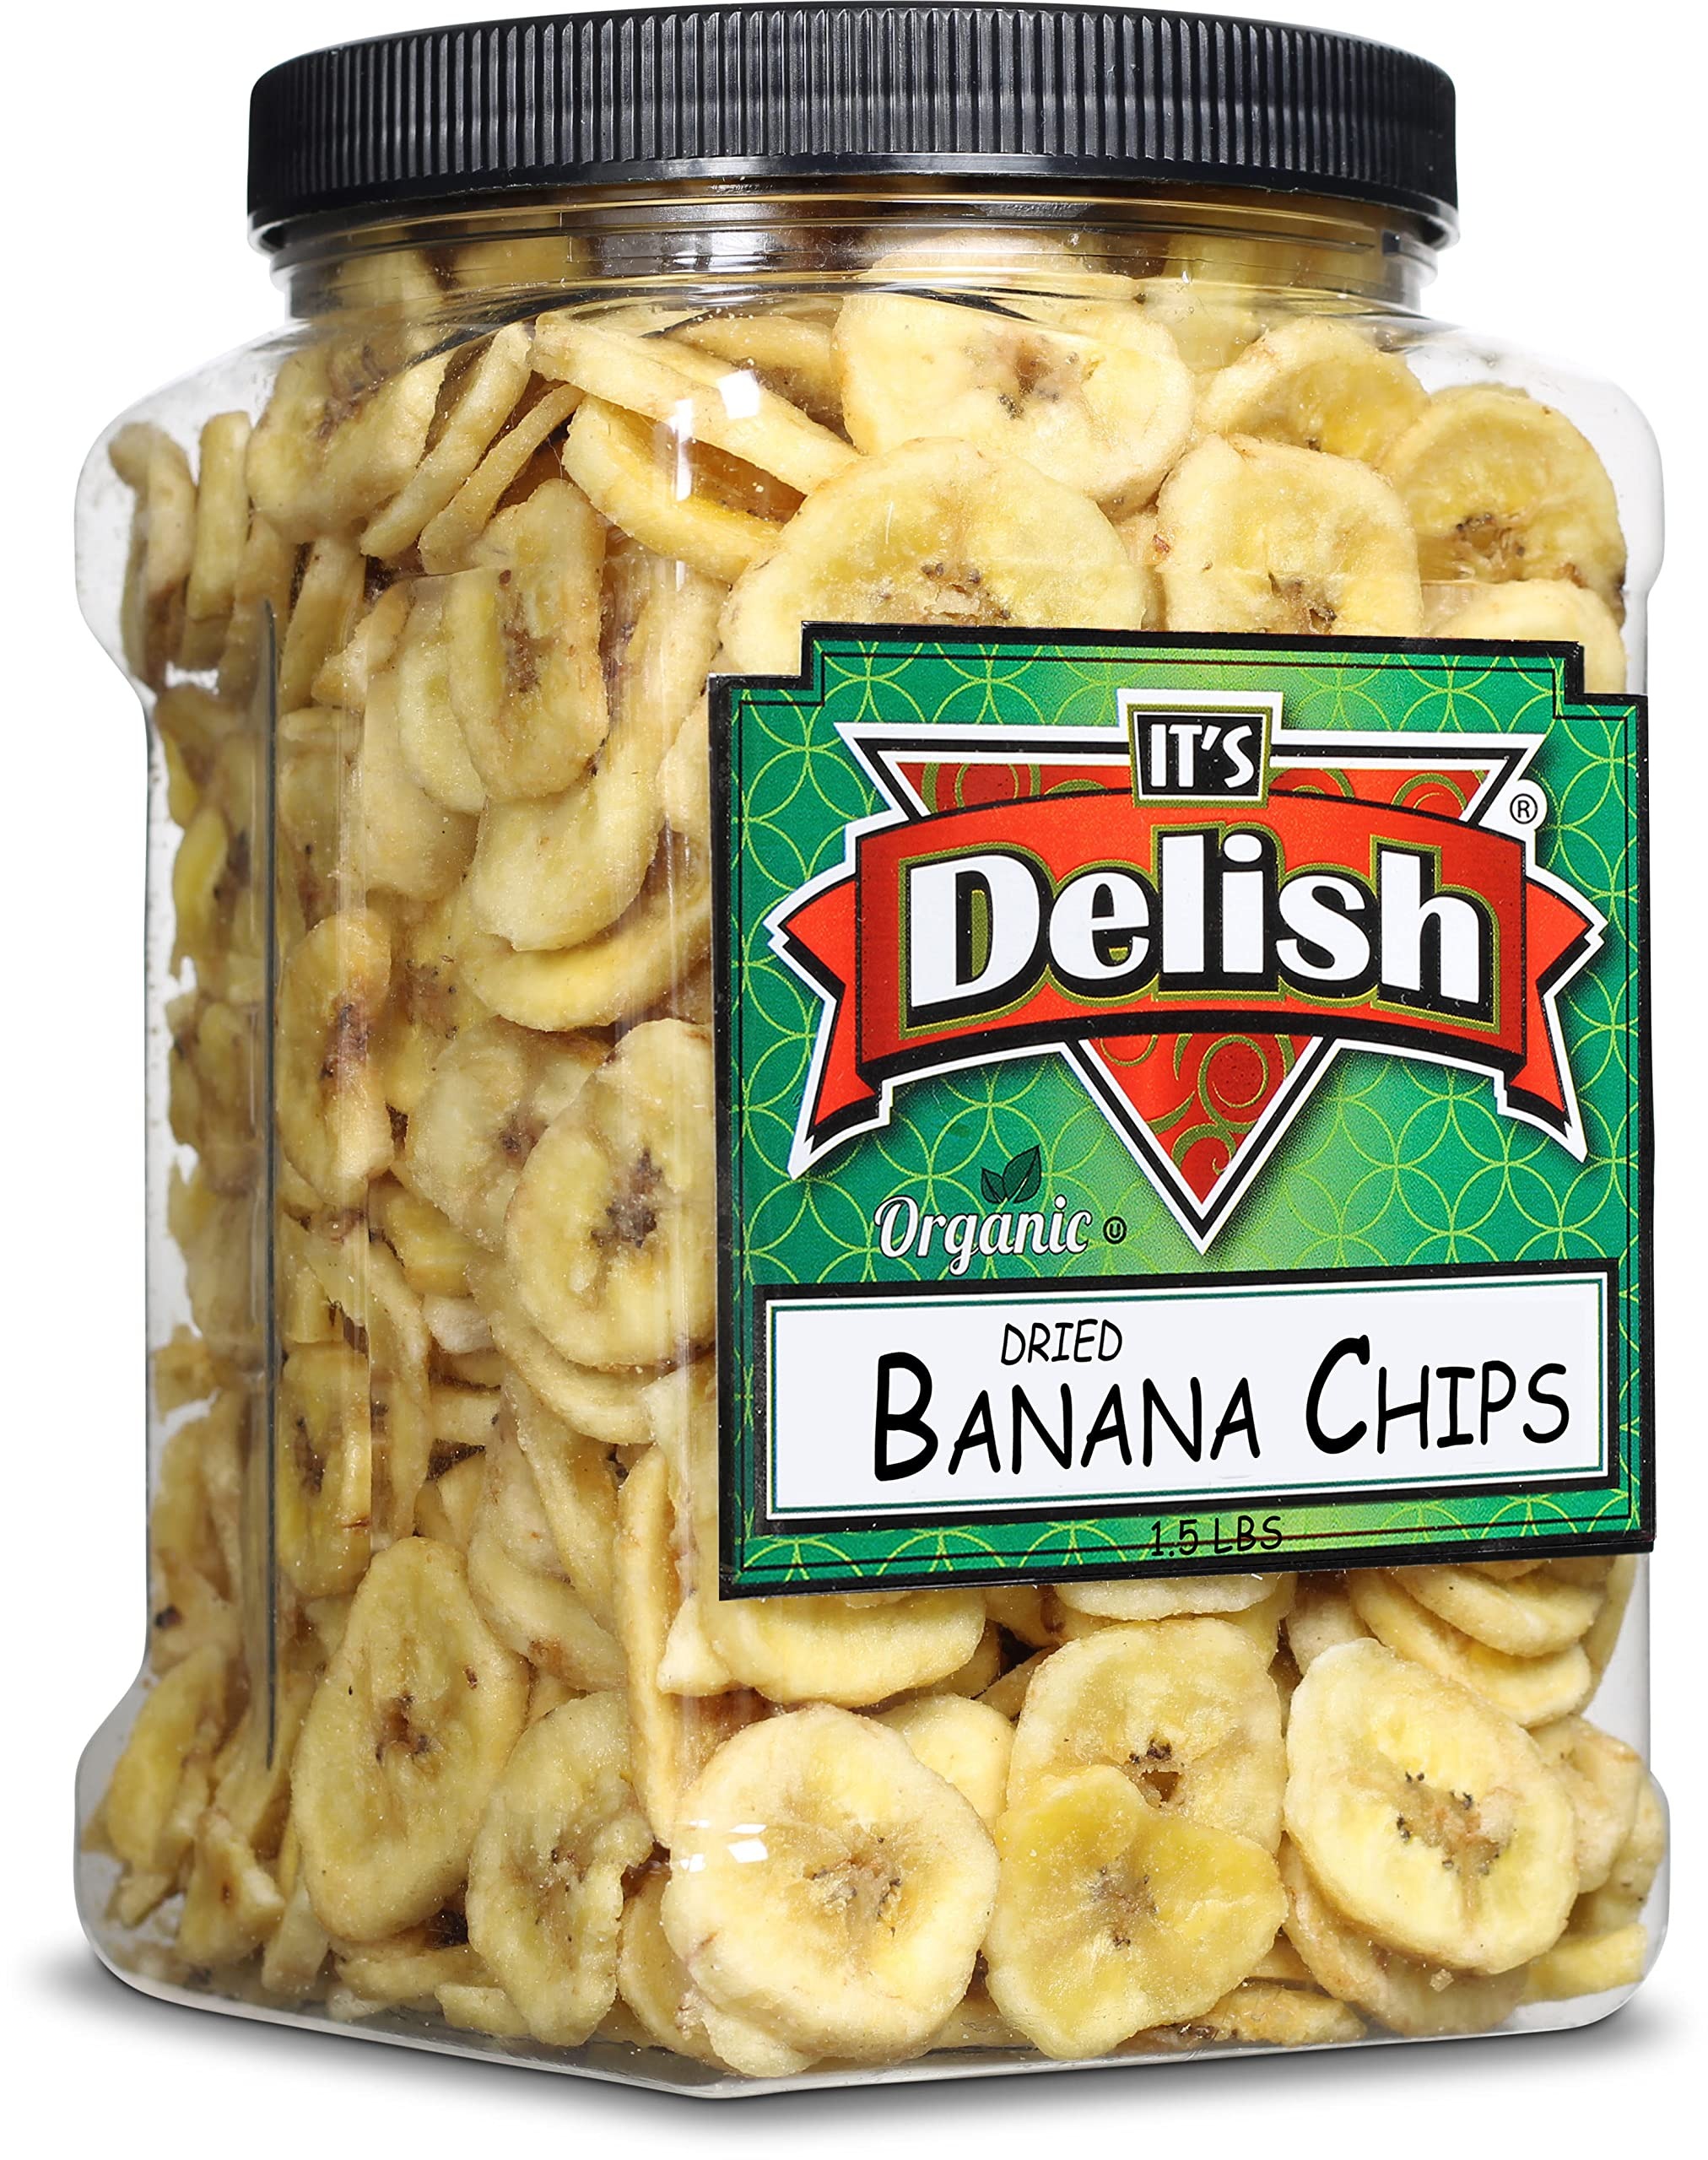
Item Name: Organic Dried Banana Chips by It’s Delish, 1.5 lbs Jumbo Container | Crunchy Organic Banana Chips for Kosher and Vegan Snacking
Bullet Point 1: ORGANIC BANANA CHIPS: Enjoy the fresh flavor with every bite of these organic banana chips by It’s Delish; this crunchy treat comes in a 1.5 lbs Jumbo Container bag for baking, healthy snacking, and fruit platters.
Bullet Point 2: DELICIOUS VEGAN SNACKS: Our banana chips make a delicious gluten-free and vegan snack; eat this sweet and crunchy snack during movie nights, holidays, and other large gatherings for a fresh tasting treat.
Bullet Point 3: KOSHER CERTIFIED : These banana chips are certified kosher for a guilt-free, healthy snack; munch on this crunchy treat by itself, add to cereal, or bake with these banana chips for fun texture.
Bullet Point 4: RICH IN ANTIOXIDANTS: Banana chips are full of antioxidants and fiber for a nutritious treat; store our banana chips for a long amount of time in a cool, dry place, or for an even longer lasting snack, put in your refrigerator.
Bullet Point 5: PACKED IN THE USA: A family-owned business based in California, It’s Delish produces gourmet goods including candies, nuts, fruits, trail mixes, and spices; for the past two decades, our company prides itself on innovation, quality, value, and service.
Product Description: <p></p><b>Organic Dried Banana Chips, 1.5 lbs Jumbo Container </b> <p></p>Satisfy your cravings with these organic banana chips by It’s Delish. Full of antioxidants and fiber, these dried banana chips make a nutritious and healthy snack that can be shared among family and friends. These banana chips are certified kosher for a guilt-free, healthy snack. Add to cereal, baked goods, desserts, or eat these banana chips by themselves for a fun crunchy texture. Store our banana chips for a long amount of time in a cool, dry place. For an even longer lasting snack, place this crunchy banana snack in your refrigerator. Comes in a 1.5 lbs Jumbo Container .<p></p><b>About It's Delish!</b> <p></p>It's Delish was established in 1992 and is located in North Hollywood, California. It's Delish is a food manufacturer and distributor who produces over 500 gourmet food products including licorice, sour belts, taffies, caramels, Jordan almonds, chocolates, nuts, fruits, trail mixes, spices, and the spice blends. It's Delish also produces organics and all natural products. We give you the opportunity to order from the factory direct!<p></p>It’s Delish! prides itself on the four pillars that are at the foundation of everything we do.<p></p>Innovation - Quality - Value - Service
Value: 1.0
Unit: Count

Price: 35.99